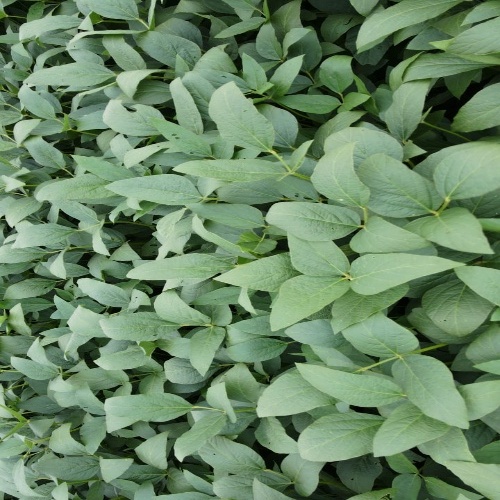
Label: Diabrotica_speciosa